Argentina Santos

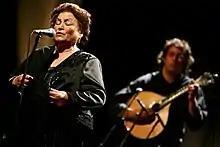

Argentina Santos or Maria Argentina Pinto dos Santos (6 February 1924 – 18 November 2019) was a Portuguese singer considered one of the last great Fado singers.